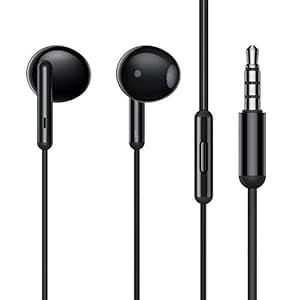
realme Buds Classic Wired in Ear Earphones with Mic (Black)
Category: Electronics
Price: 399 (list price: 699)
Rating: 4.0 (37,817 ratings)
About this product: Large 14.2mm Large Driver ensures high fidelity music. The TPU material of cable is durable and reliable for daily use|Half in-ear comfortable design makes sure that even after long hours of usage there is no discomfort|in-line HD microphone for crystal clear calling experience. Sweat Proof : Yes|Richer Bass to enjoy the power of music|Built-in single remote allows easy control for calls and music